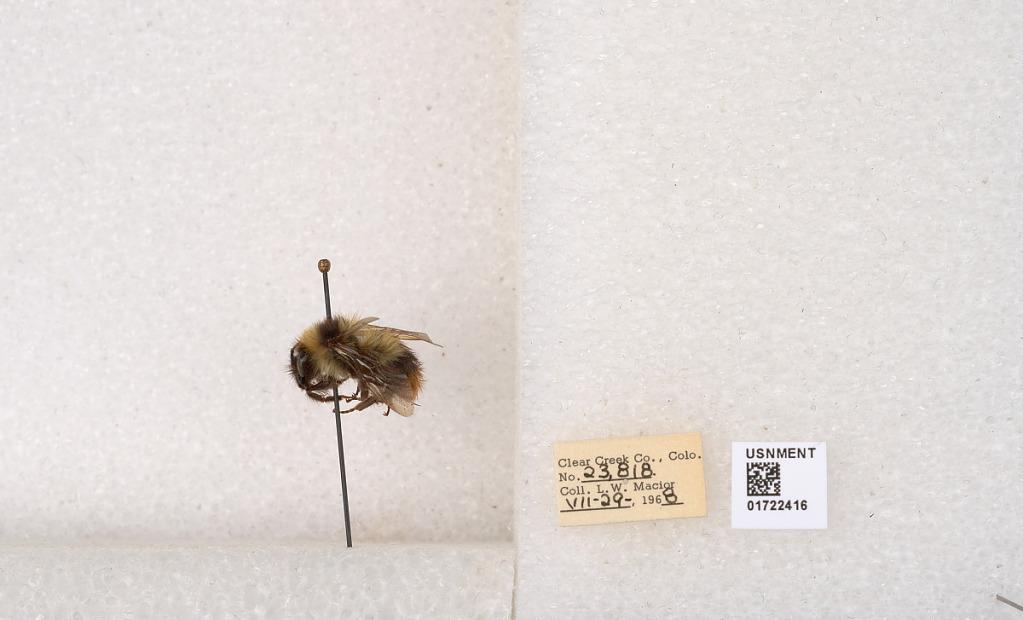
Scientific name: Bombus kirbyellus
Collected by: L. Macior
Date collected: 1968-7-29
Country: United States
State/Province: Colorado
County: Clear Creek
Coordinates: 39.6891, -105.644